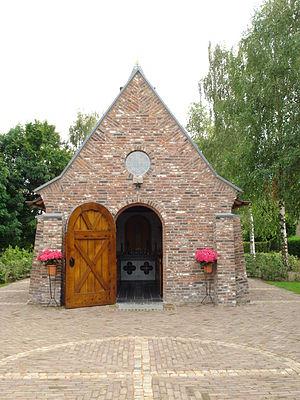
Volkel est un village de la commune d'Uden dans la province néerlandaise du Brabant-Septentrional. Le village, situé au nord de la région marécageuse du Peel, est surtout connu pour la Base aérienne Volkel-Uden. Le village compte 3 591 habitants au 1ᵉʳ janvier 2007.